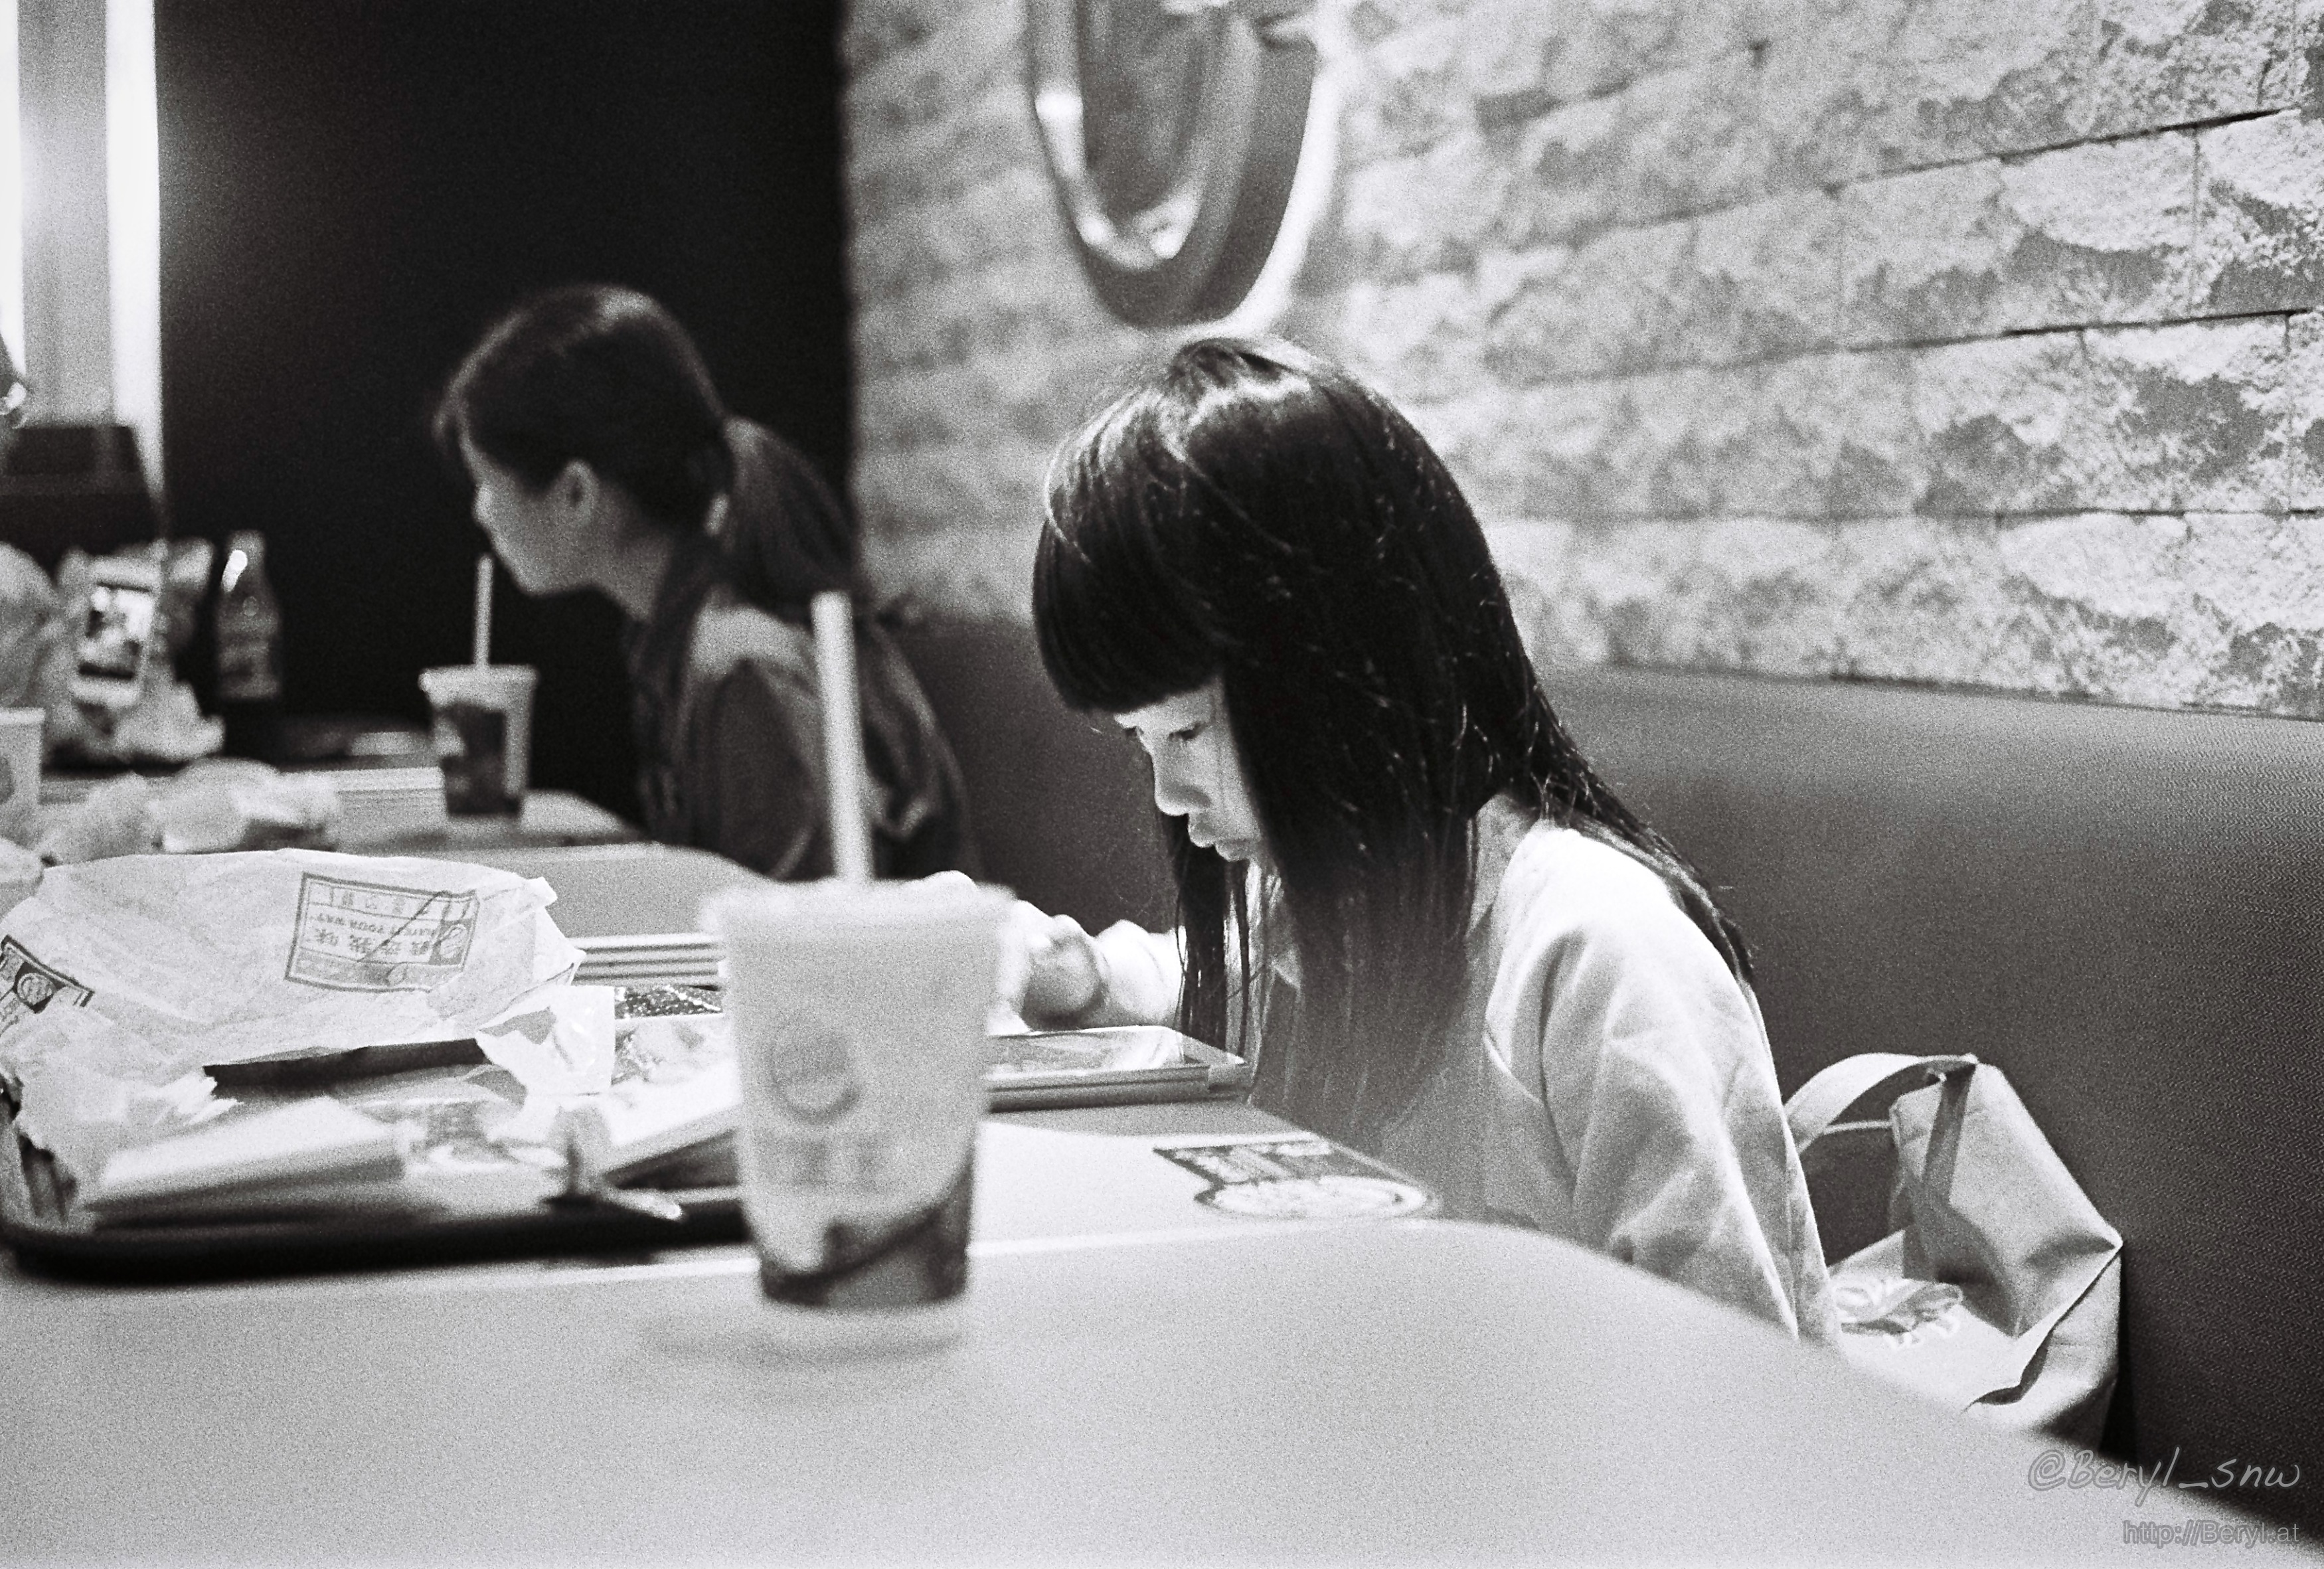
black and white, girl, ipad, white, street, kid, cute, film, chinese, black, monochrome, wedding, bride, bw, blackandwhite, face, ceremony, candid, photograph, lowlight, f28, snap, rangefinder, wideopen, littlegirl, 400, ilford, voigtlaender, bessar2, hp5, negatives, 52mm, industar, n61, monochrome photography